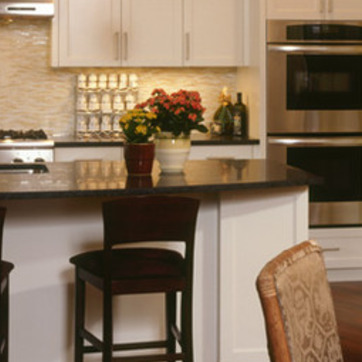
Material: polishedstone